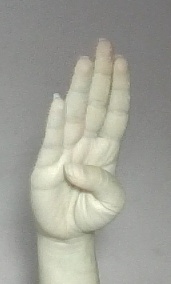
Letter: kaaf